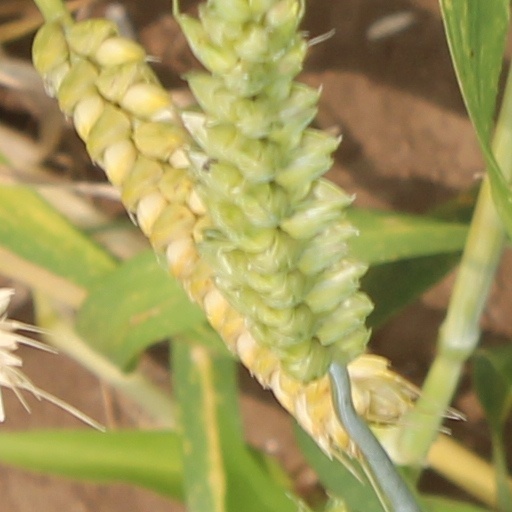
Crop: wheat